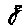
Label: 8